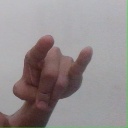
अक्षर: च